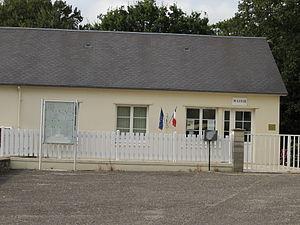
Valdécie
Le Valdécie est une ancienne commune française, située dans le département de la Manche en région Normandie, devenue le 1ᵉʳ janvier 2016 une commune déléguée au sein de la commune nouvelle de Bricquebec-en-Cotentin.